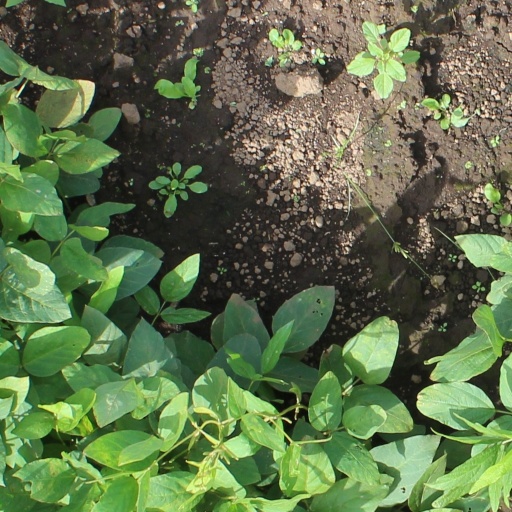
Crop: soybean